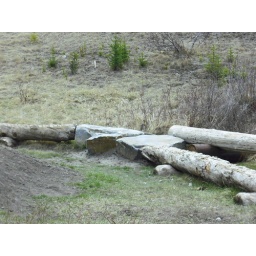
Gophers running around the bike skills